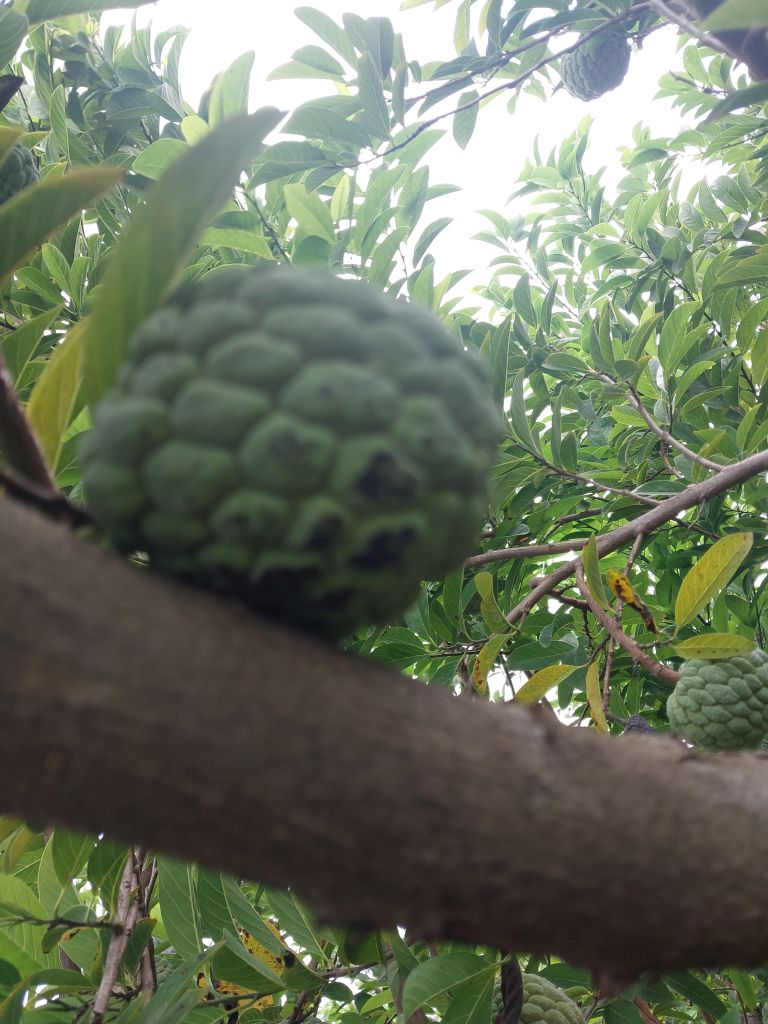
Disease label: Blank Canker